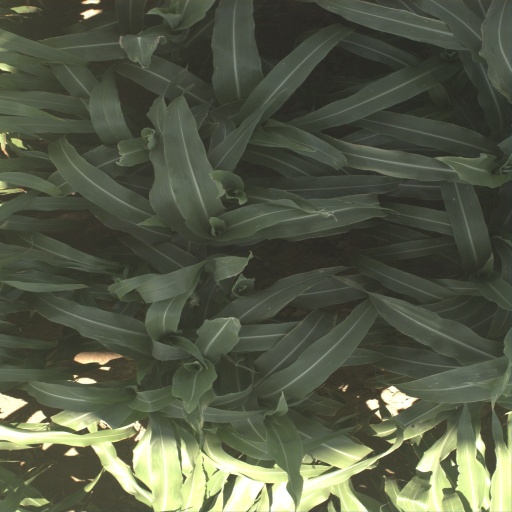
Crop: sorghum